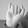
ASL letter: I